List of birds of the Prince Edward Islands

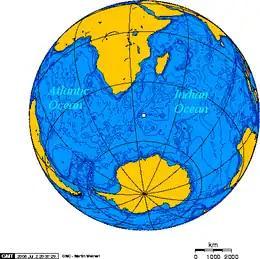
Location of the Prince Edward Islands in the Indian Ocean

The avifauna of the Prince Edward Islands include a total of 76 species. This list's taxonomic treatment (designation and sequence of orders, families and species) and nomenclature (common and scientific names) follow the conventions of "The Clements Checklist of Birds of the World", 2022 edition. The family accounts at the beginning of each heading reflect this taxonomy, as do the species counts found in each family account.